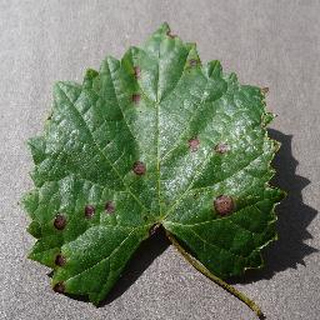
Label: grape_black_rot